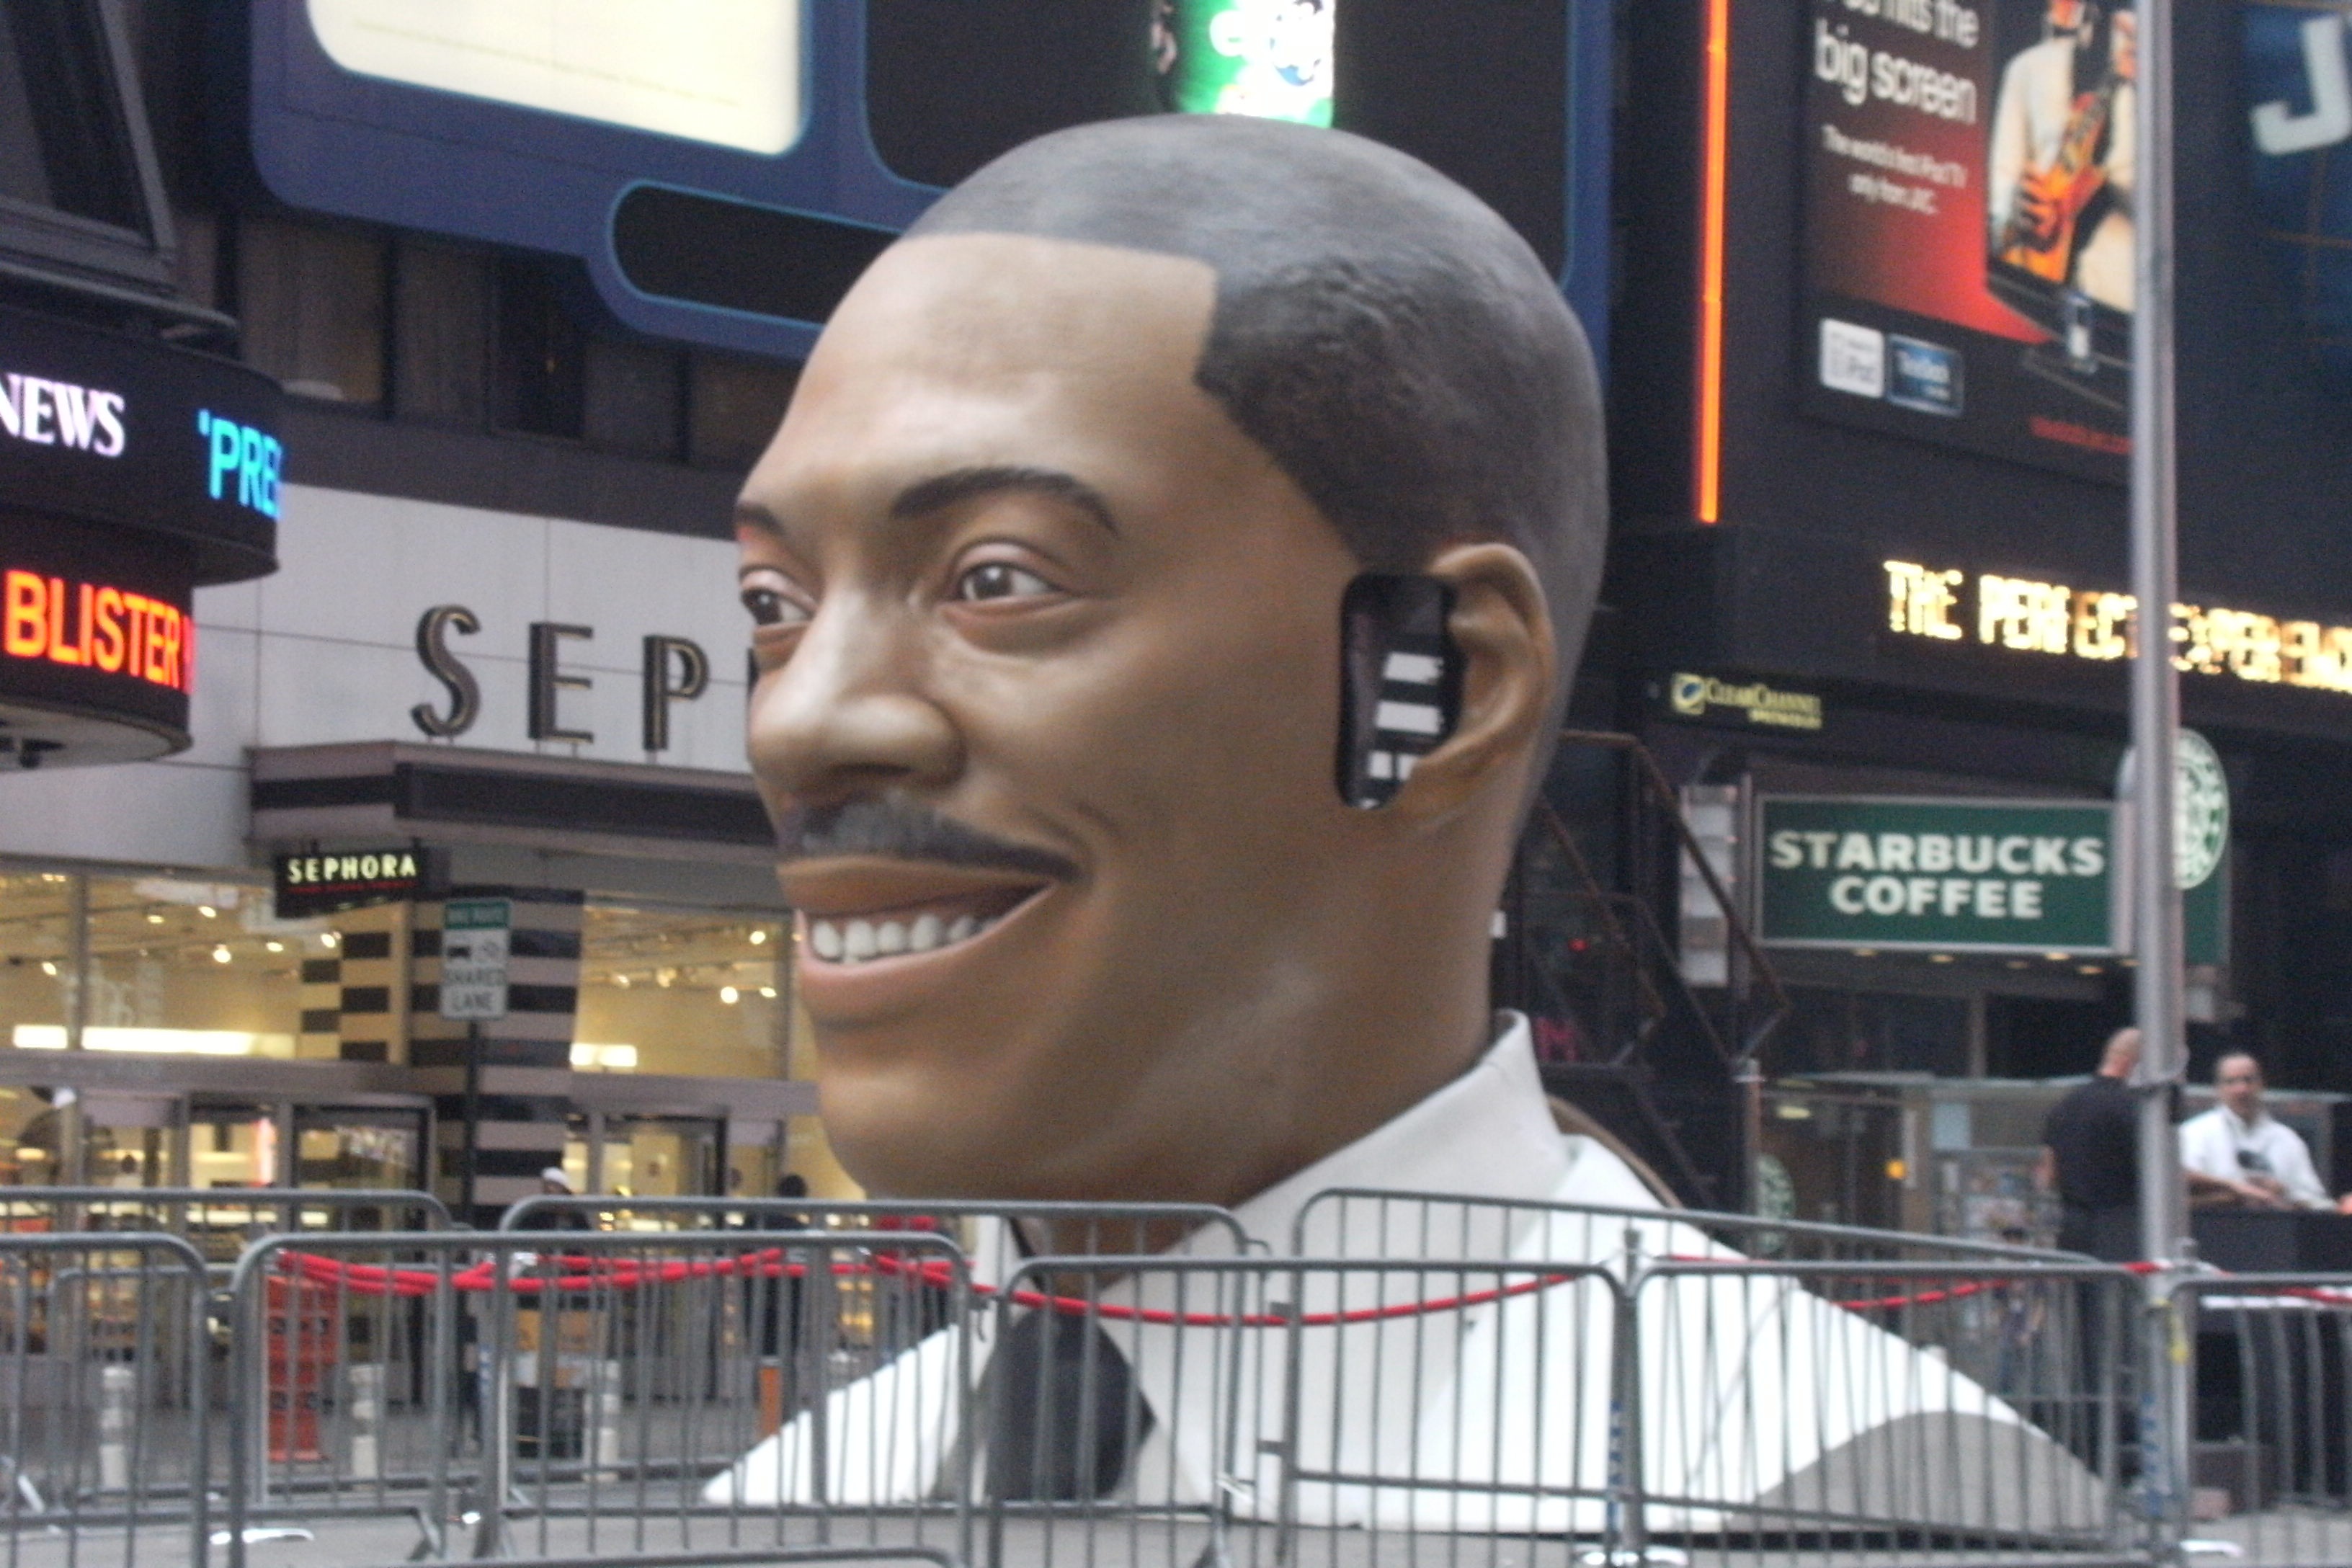
new york, times square, public transport, eddie murphy